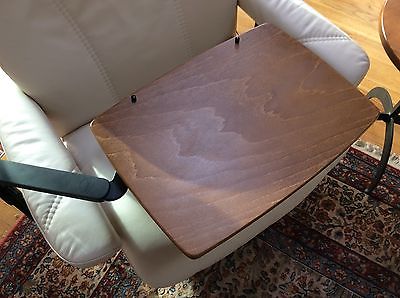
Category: chair